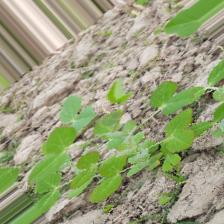
Label: Powdery Mildew